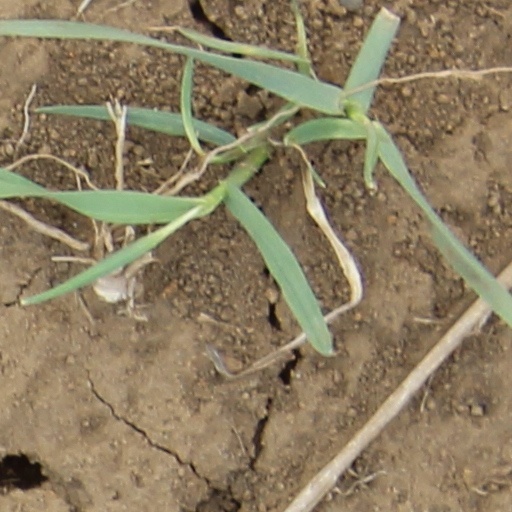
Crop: wheat